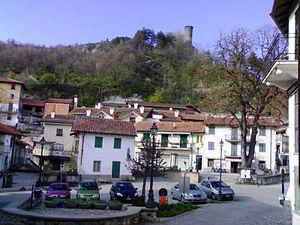
Grondona est une commune de la province d'Alexandrie dans le Piémont en Italie.